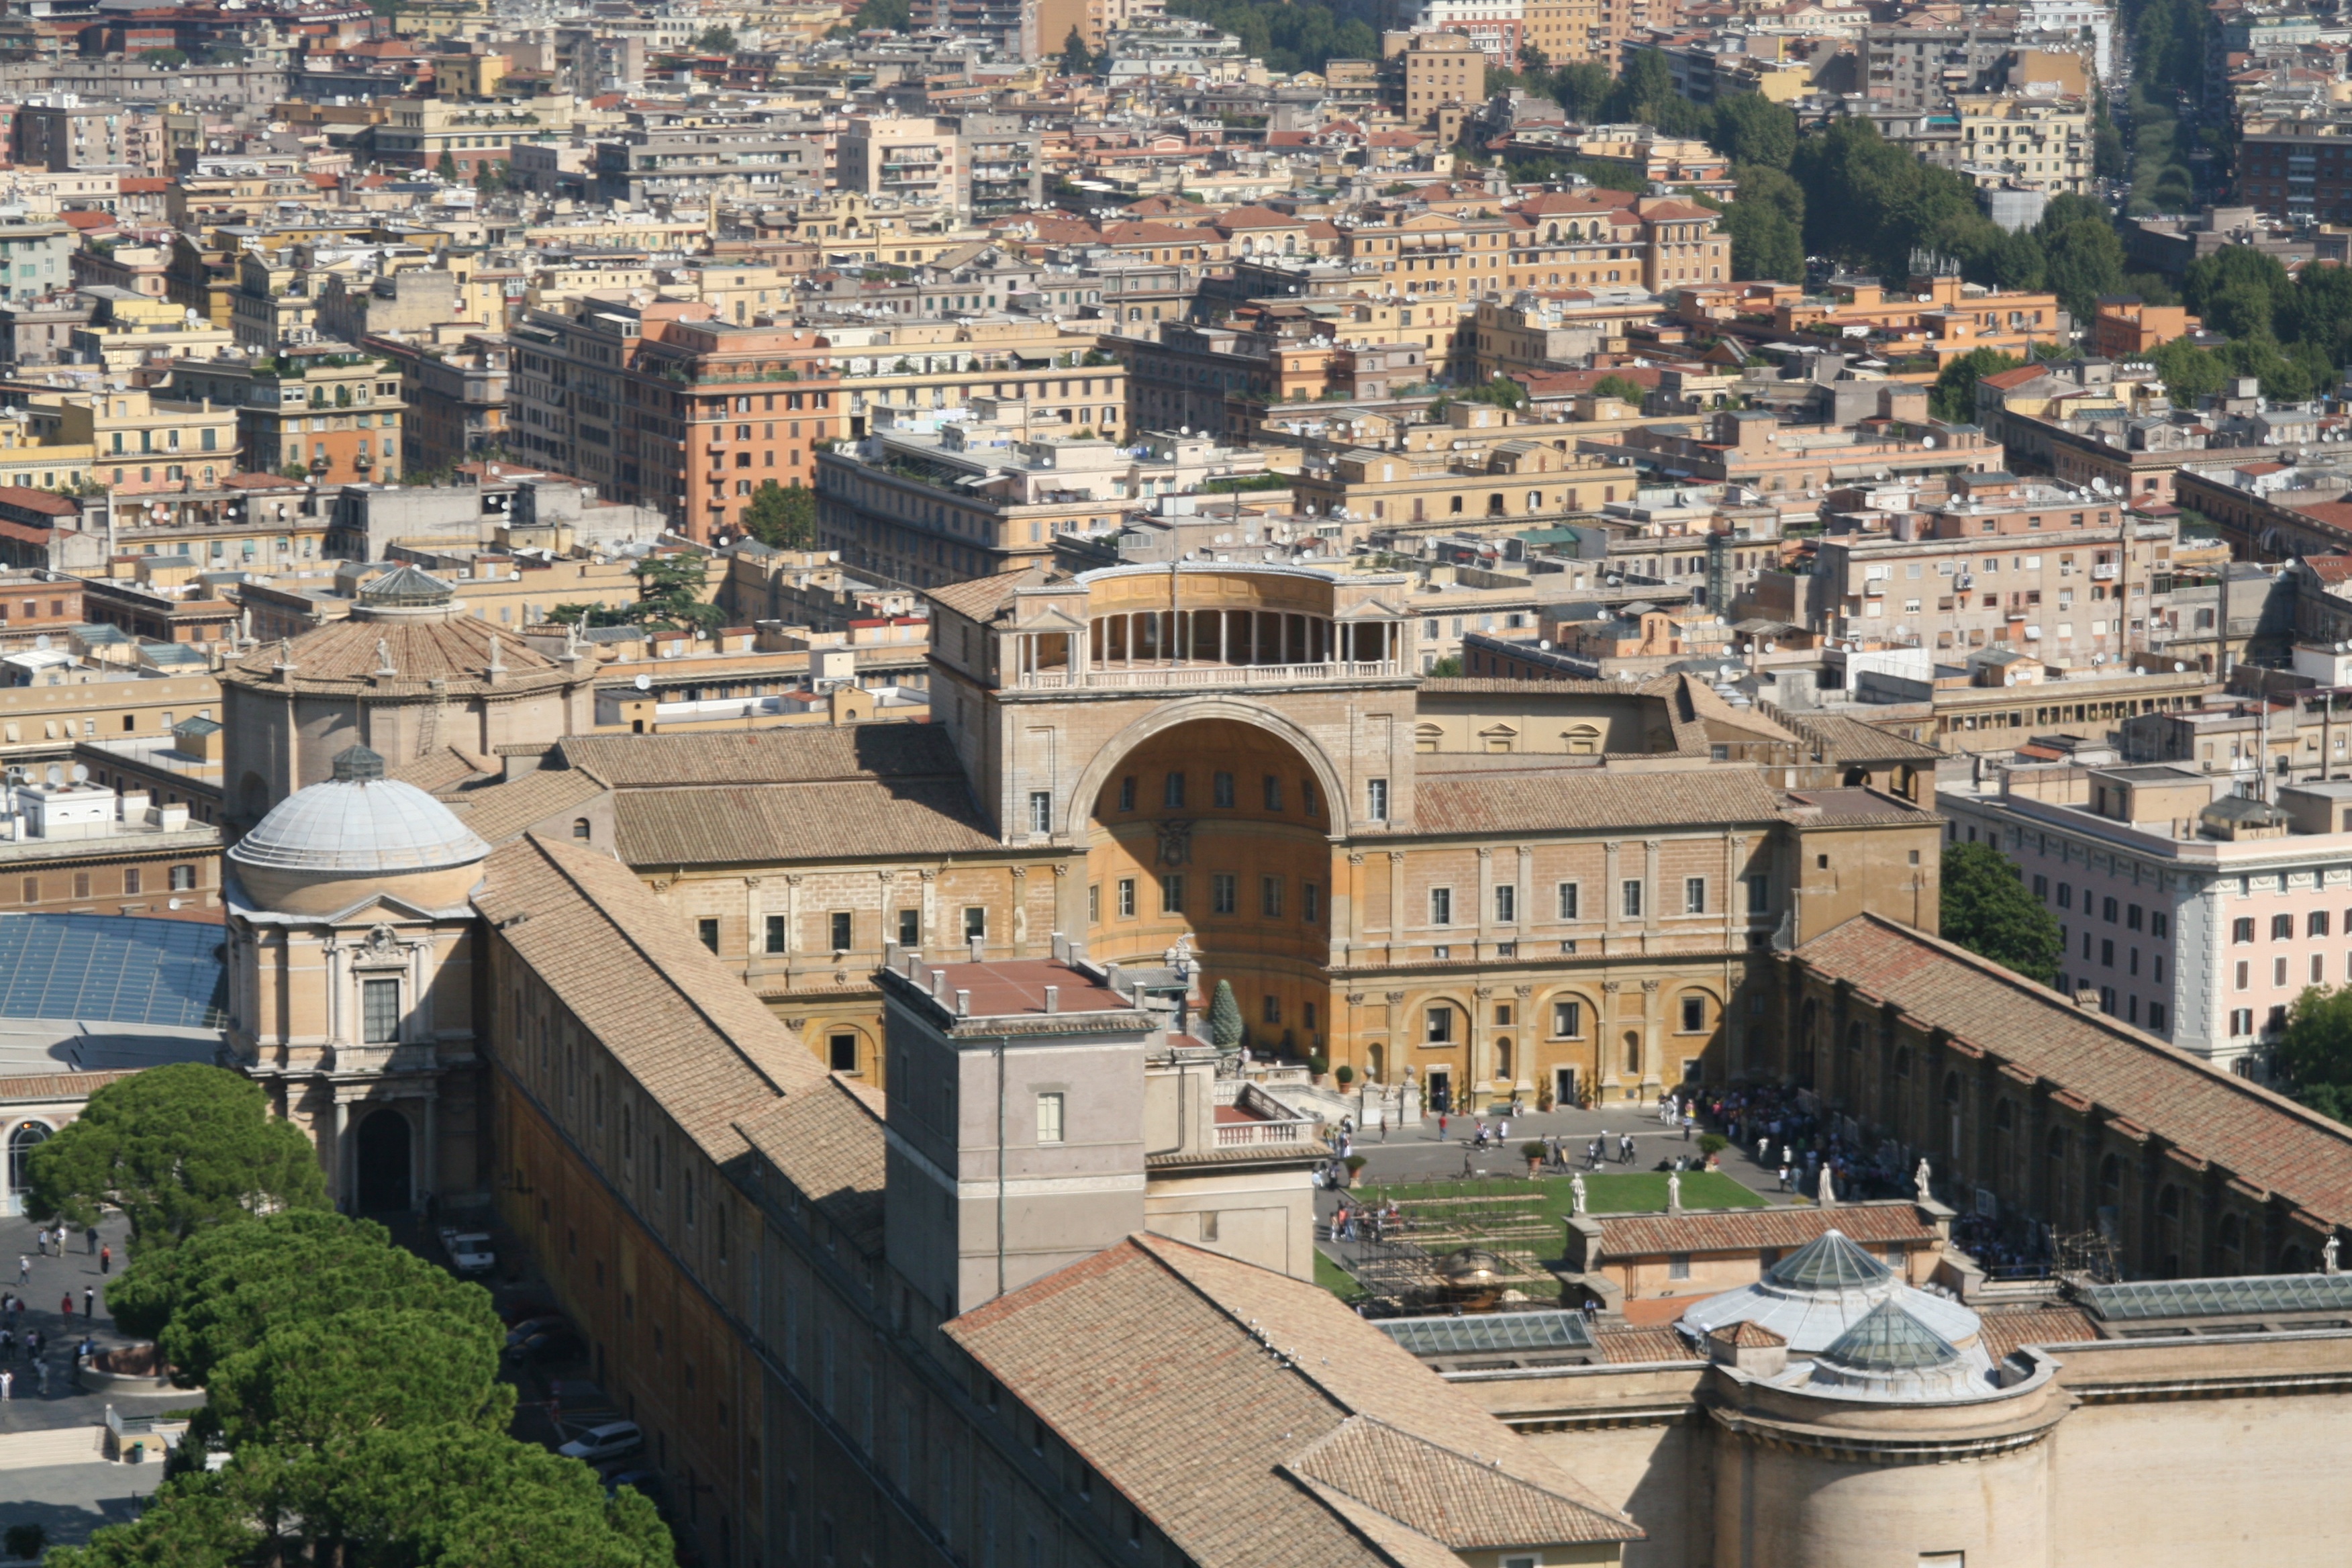
architecture, town, building, city, cityscape, downtown, landmark, italy, vatican, rome, neighbourhood, ancient rome, bird's eye view, st peter's square, aerial photography, historic site, ancient history, residential area, human settlement